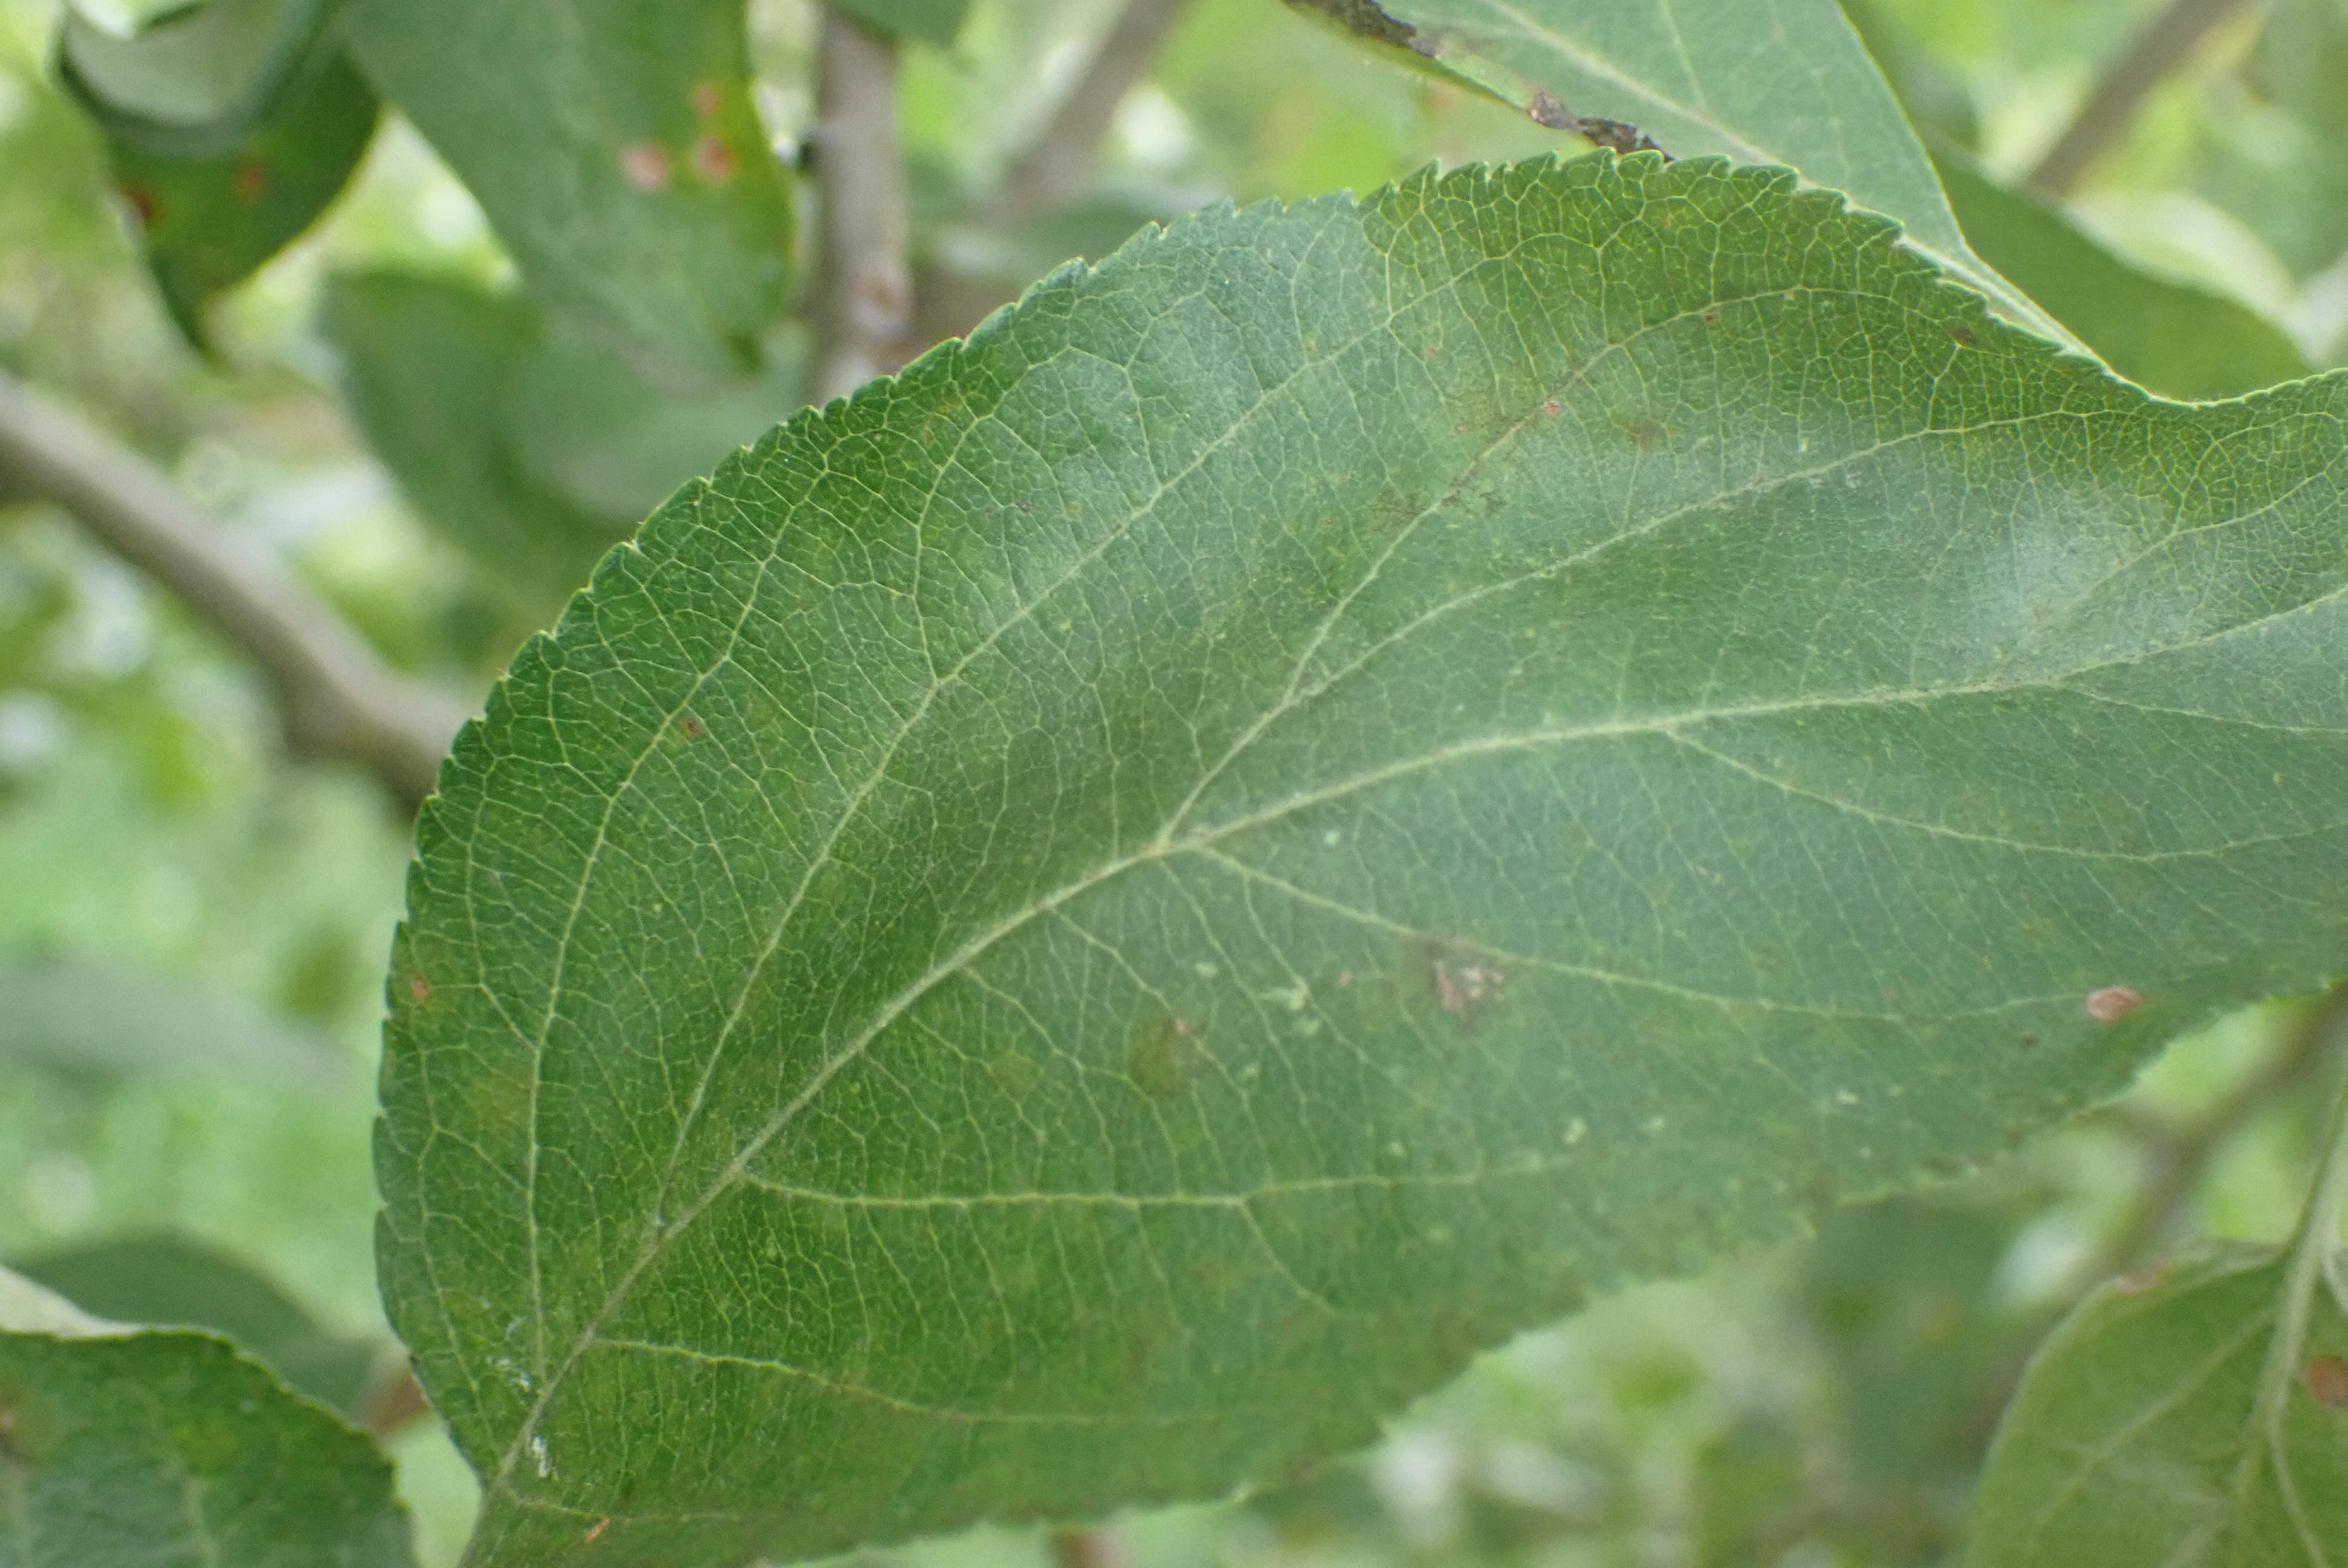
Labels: scab